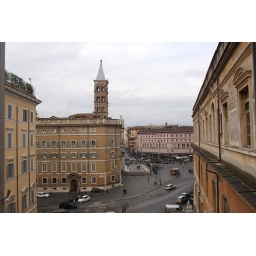
View from the window of our room in the convent of _____. The tower is on the church of Santa Maria Maggiore.